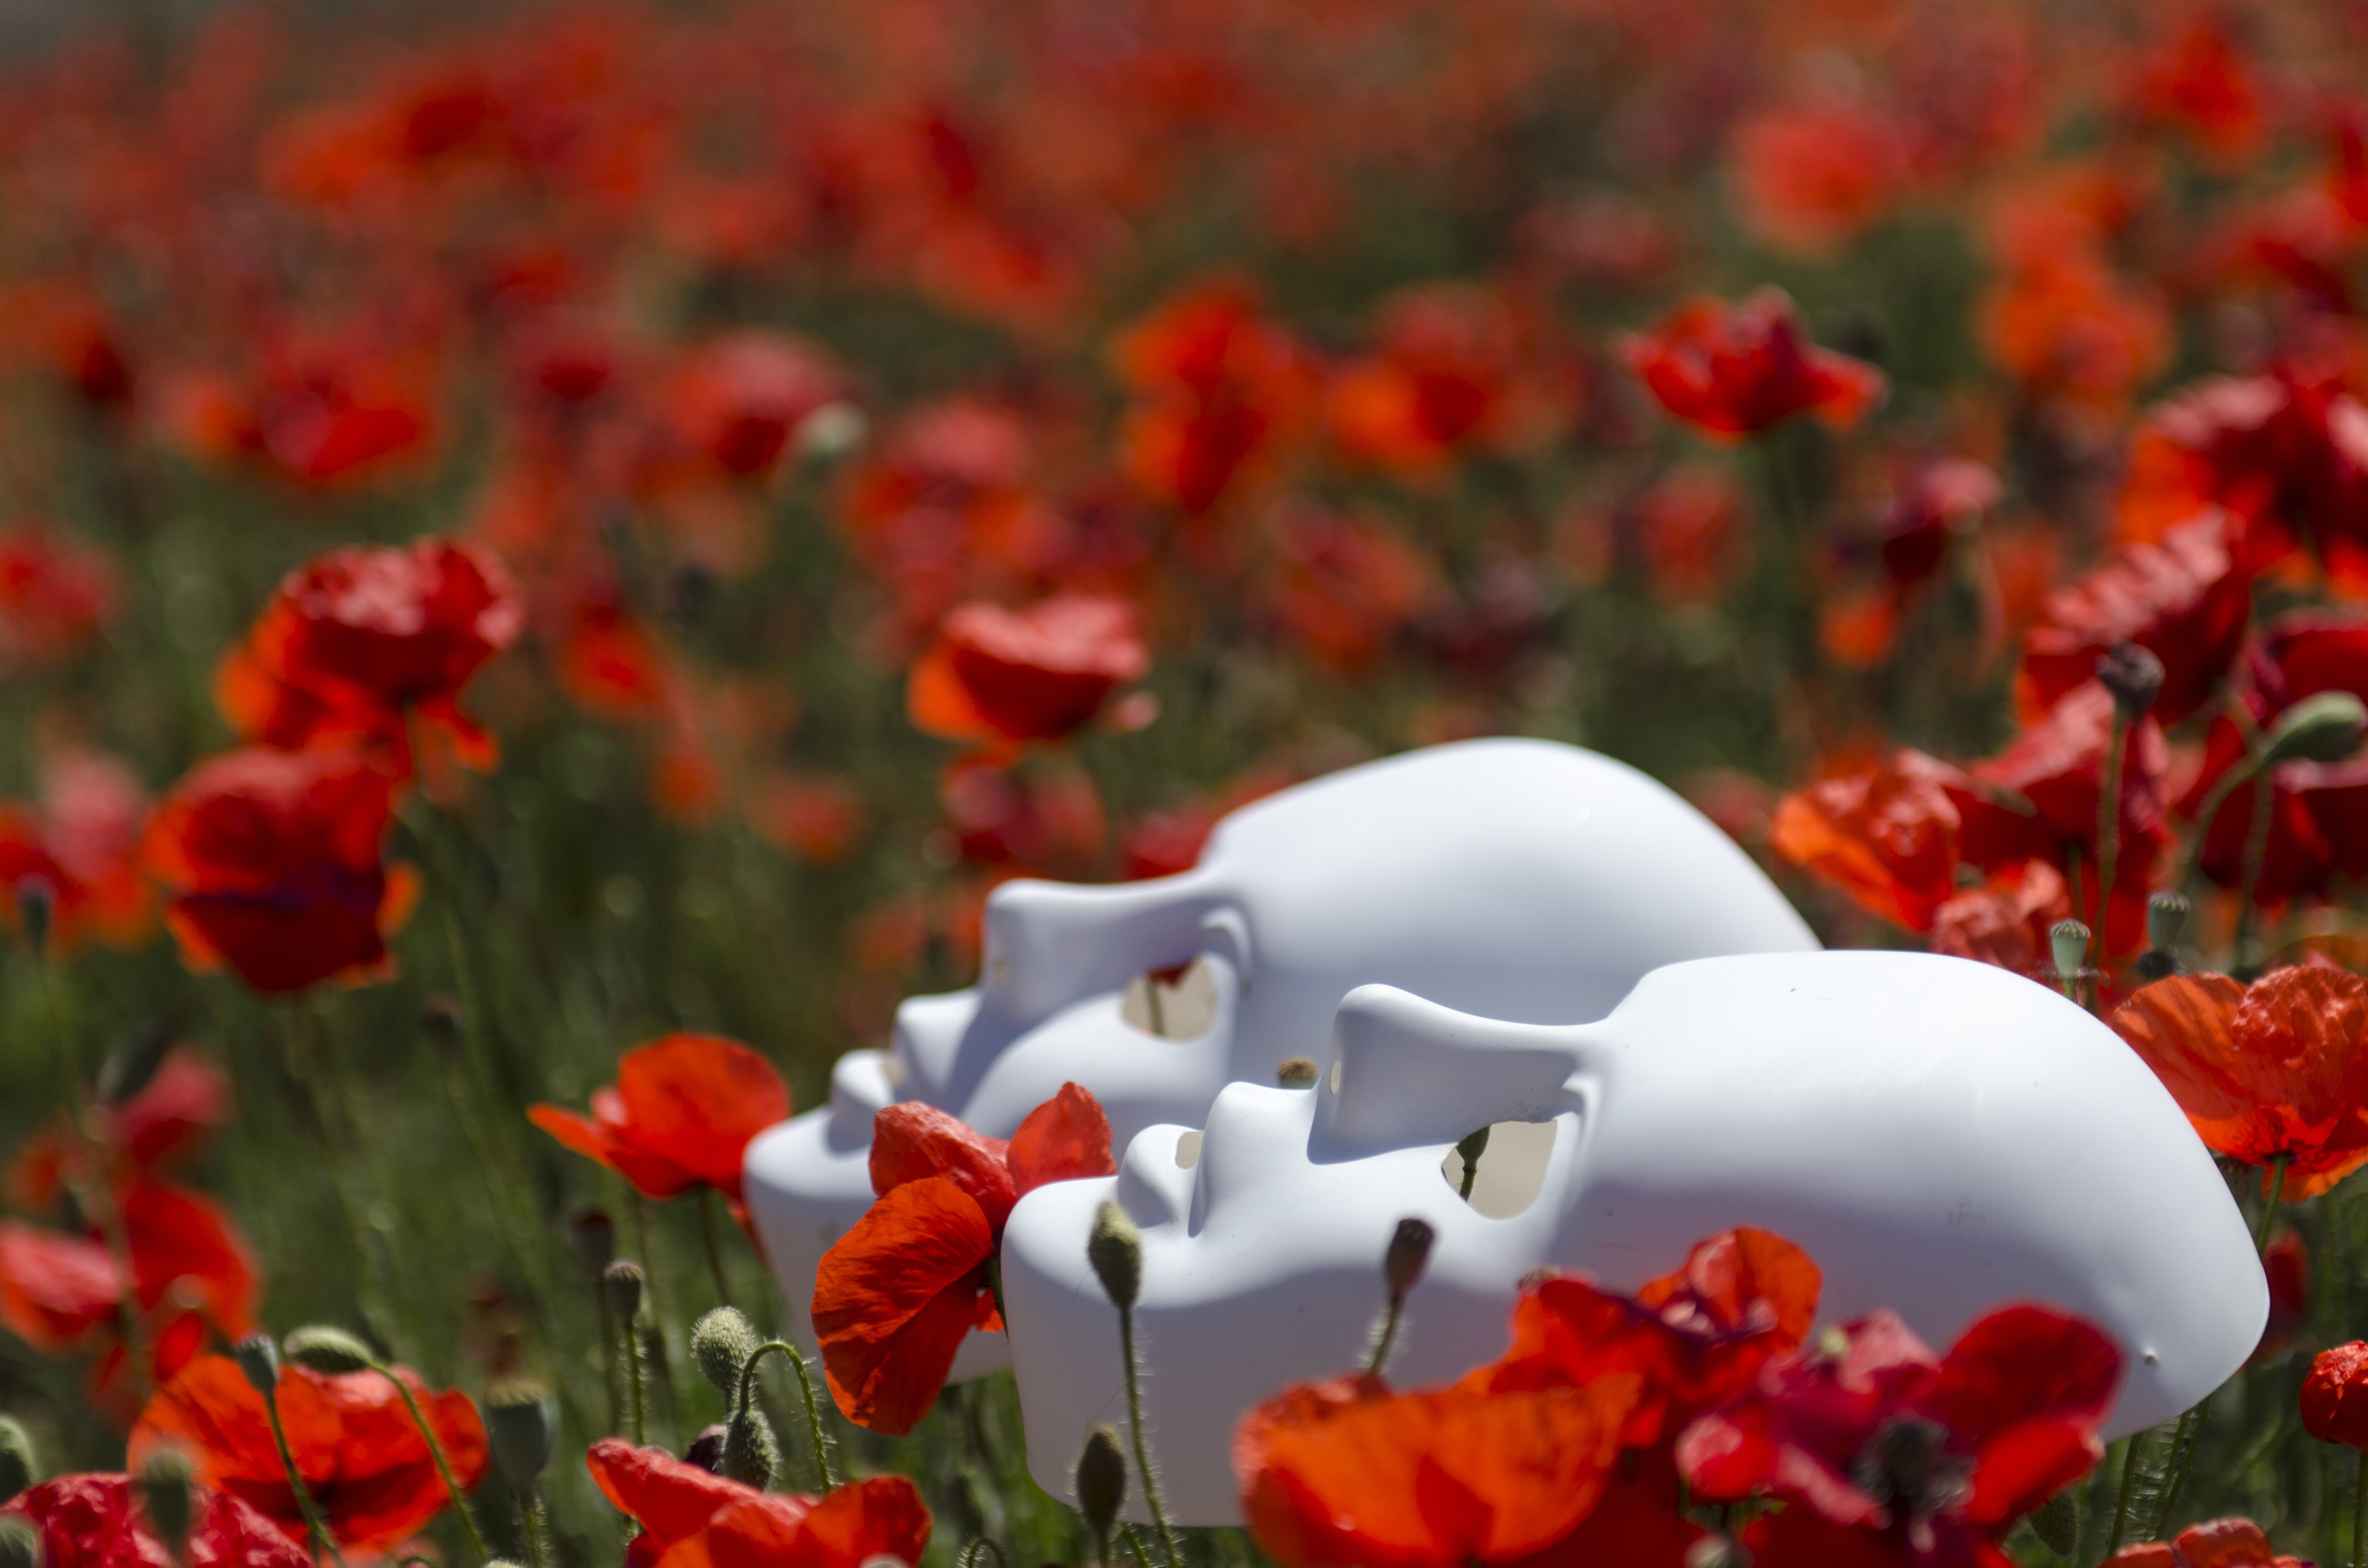
nature, plant, field, flower, petal, spring, red, autumn, colorful, flora, wild flower, plants, wildflower, flower field, poppy flower, mask, colors, poppy, poppies, coquelicot, macro photography, red flowers, flowering plant, land plant, poppy family